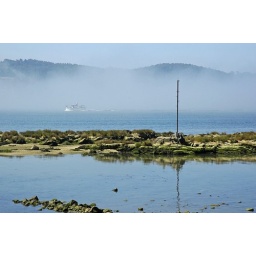
Fishing boat crossing Douro river through the fog in Porto, Portugal